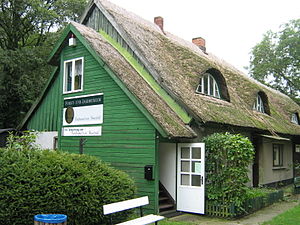
Born a. Darß / Turisme
Born a. Darß er en by og kommune i det nordøstlige Tyskland, beliggende under Landkreis Vorpommern-Rügen i delstaten Mecklenburg-Vorpommern. Den er anerkendt af den tyske stat som kursted og amtsæde for Amtes Darß/Fischland, som fem andre kommuner også hører under. Hovederhvervet er overvejende turismen.